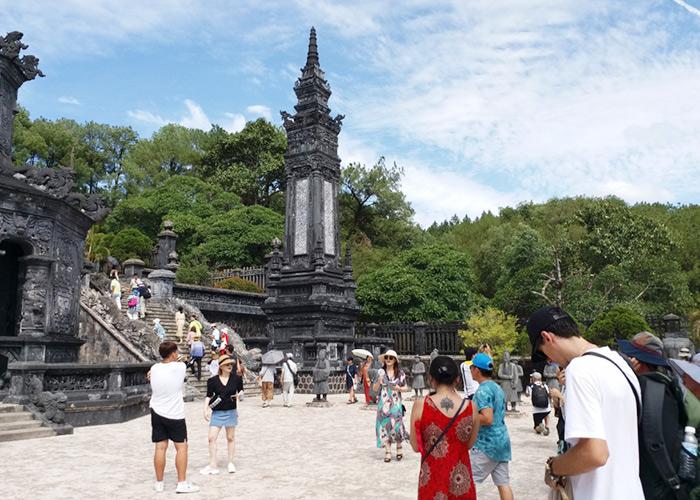
ở bên trong một khu di tích có sự xuất hiện của nhiều người